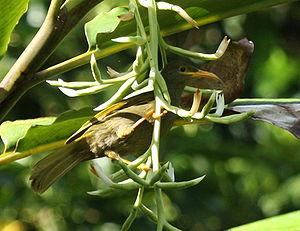
Gymnomyza viridis est une espèce de passereaux endémique des îles Fidji.